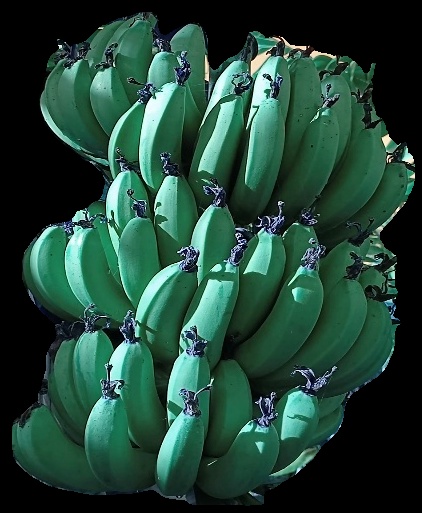
Variety: pachbale
Grade: grade1